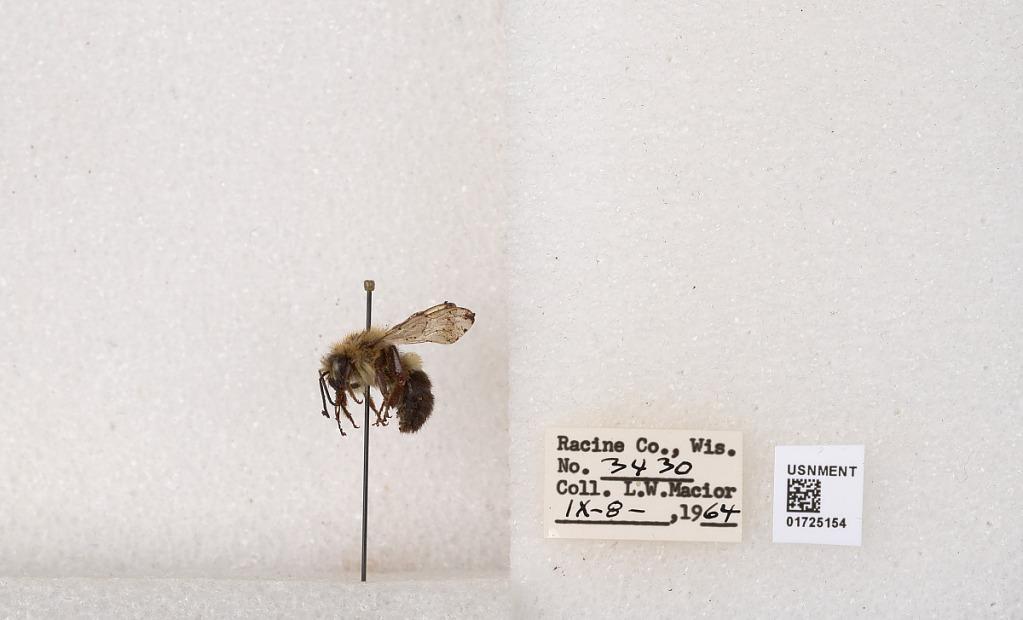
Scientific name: Bombus impatiens Cresson
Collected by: L. Macior
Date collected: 1964-9-8
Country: United States
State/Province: Wisconsin
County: Racine
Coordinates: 42.7299, -87.8123